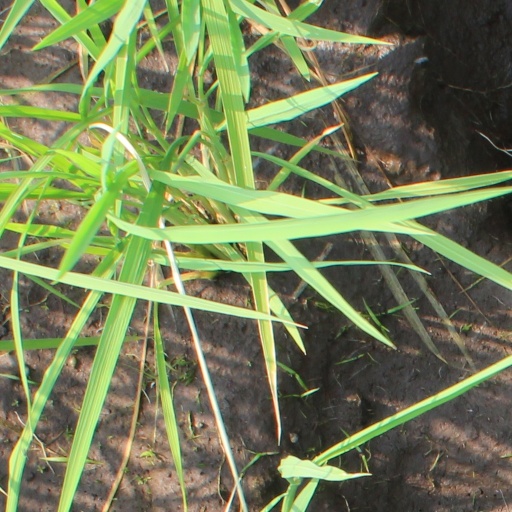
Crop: rice